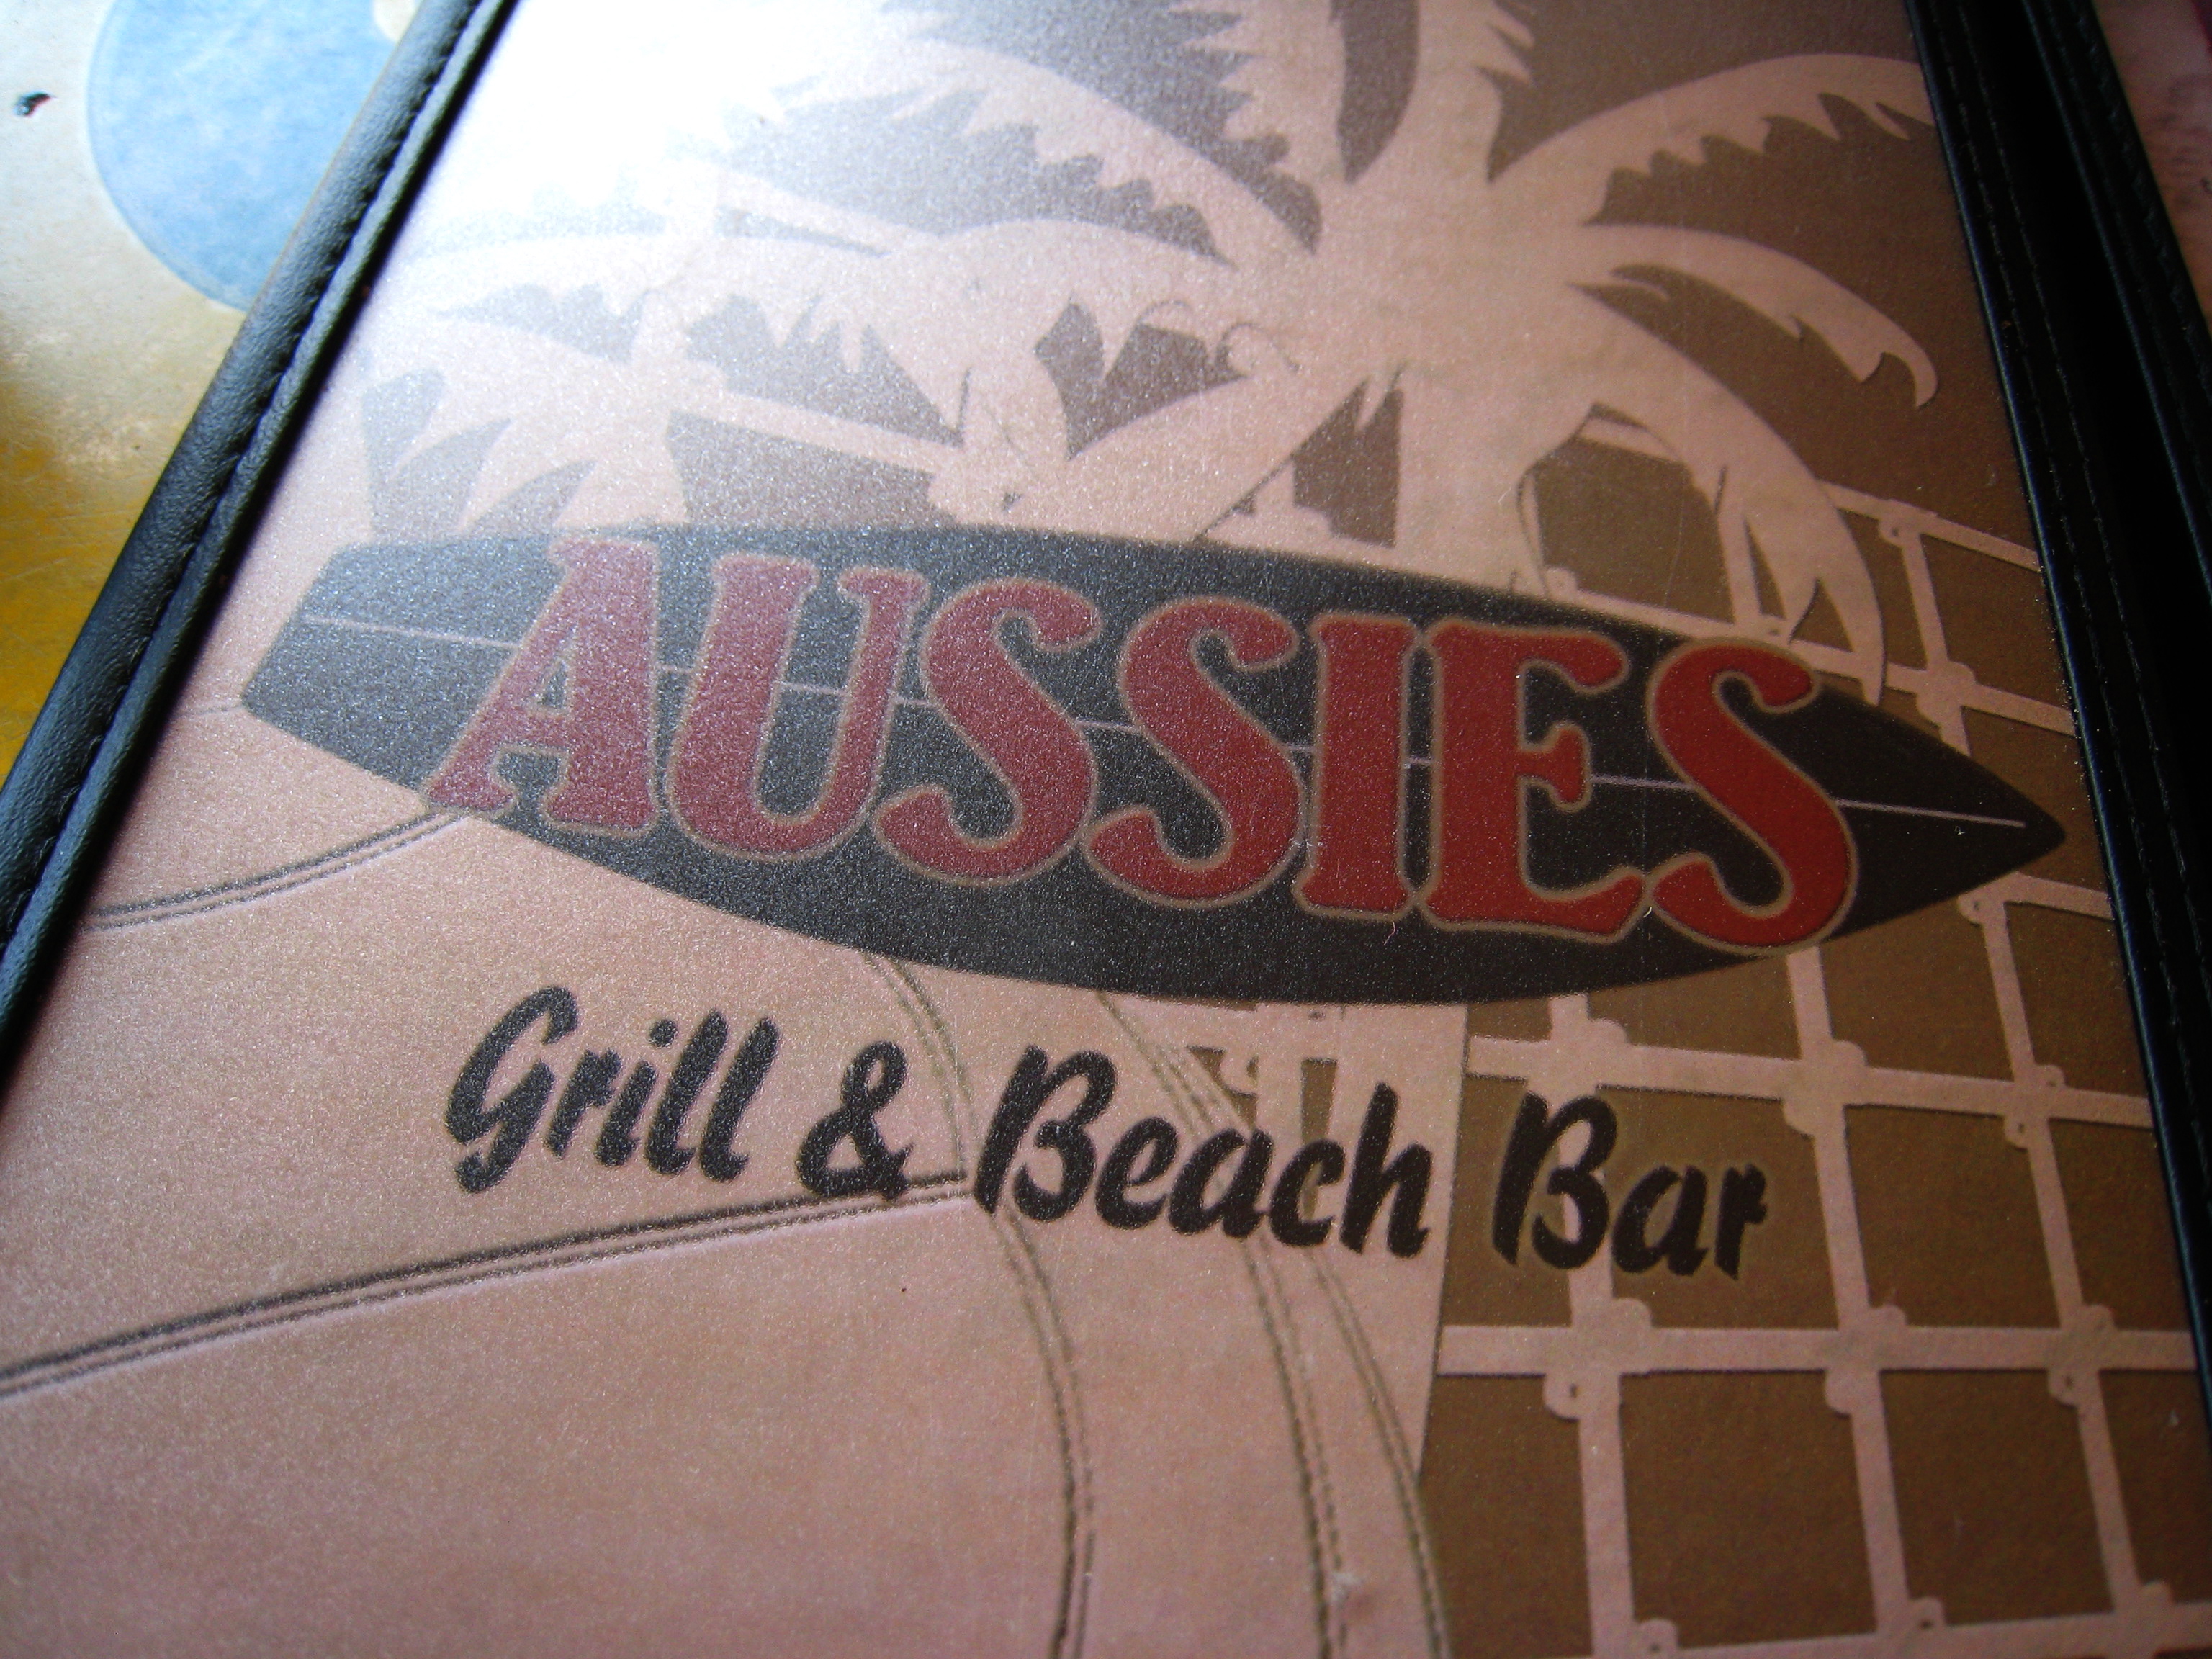
poster, shape, 366photos